Cuilapan de Guerrero

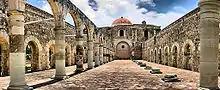
Basilica at the ex-monastery Santiago Apostol

The former monastery still defines the town and is the major attraction for visitors. The fortress-like complex is easily seen from the highway as one travels south from the city of Oaxaca towards Zaachila, and it is visited by both Mexican and international tourists. The complex is located on a small hill which gives it a view of much of the valley area. It is one of the most extravagant and elaborate colonial area constructions in Oaxaca, but it is often overlooked in favor of churches and monasteries located in the Mexico City area. Built of green quarried stone and river rocks, it is a quiet place where footsteps can echo in the hallways. The extravagances of the site include the tall basilica, the elaborate baptismal font, the Gothic cloister and murals, which remain as national treasures. The decorative work of the monastery, especially its murals, are important because they show a systematic blending of indigenous elements into the Christian framework, done in order to support the evangelization process in the local Mixtec and Zapotec peoples. The single-naved church is used for worship but the roofless basilica and cloister are under the control of INAH, which uses many of the second floor rooms of the cloister as workshops for restoration projects and runs a small museum with important liturgical items from the 16th century.